Animal embryonic development

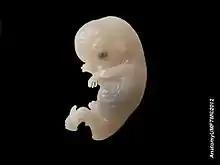
Human embryo, 8–9 weeks,

The cephalic end of the neural groove exhibits several dilatations that, when the tube is closed, assume the form of the three primary brain vesicles, and correspond, respectively, to the future forebrain (prosencephalon), midbrain (mesencephalon), and hindbrain (rhombencephalon) (Fig. 18). The walls of the vesicles are developed into the nervous tissue and neuroglia of the brain, and their cavities are modified to form its ventricles. The remainder of the tube forms the spinal cord (medulla spinalis); from its ectodermal wall the nervous and neuroglial elements of the spinal cord are developed, while the cavity persists as the central canal.